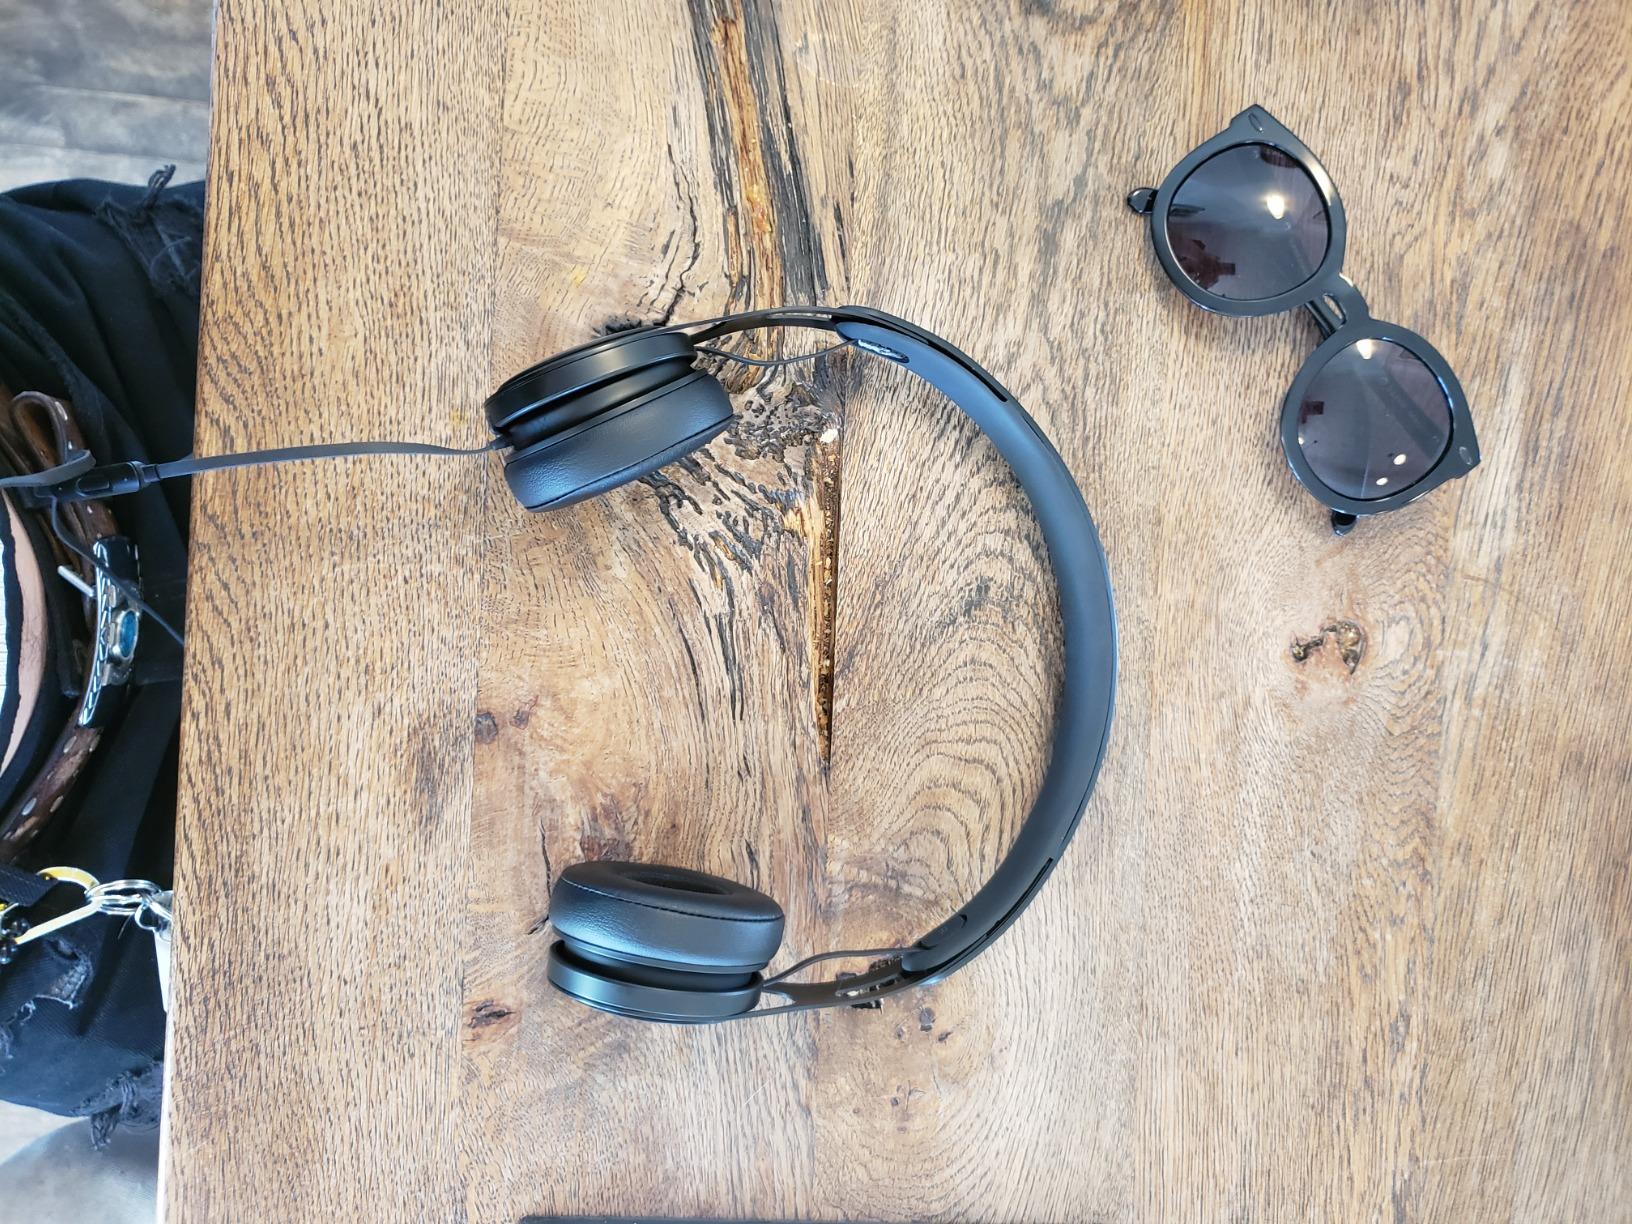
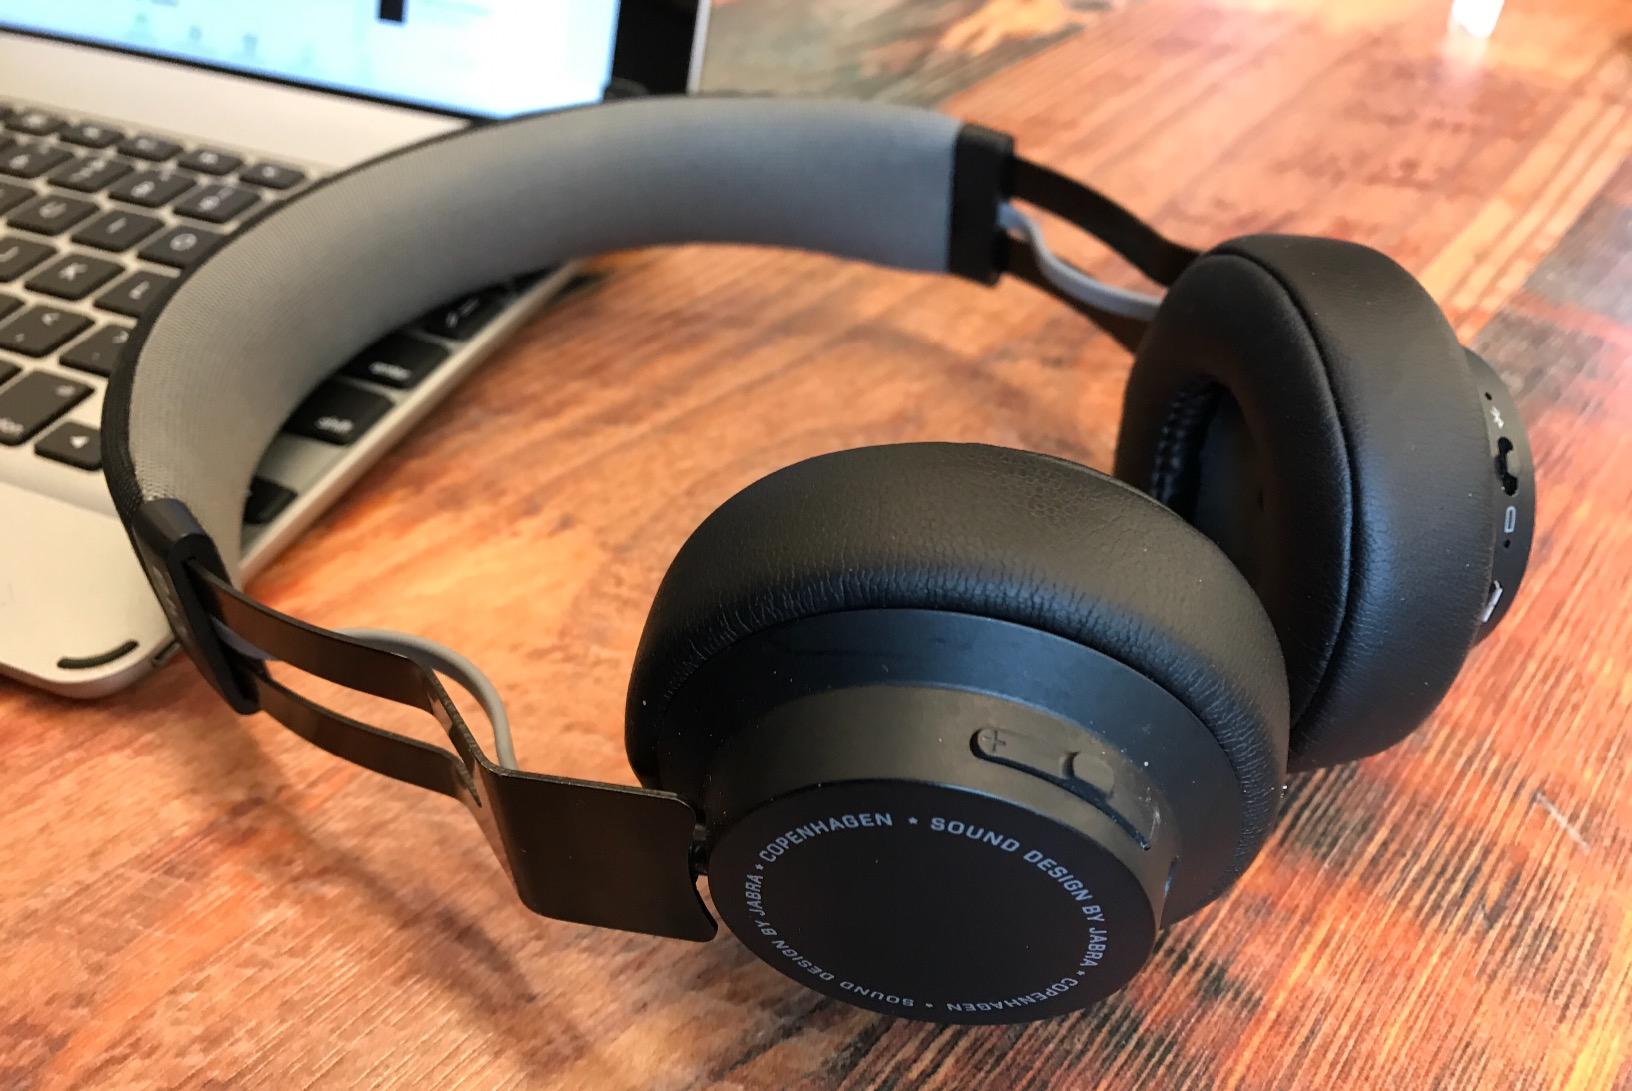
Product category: headphones
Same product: no